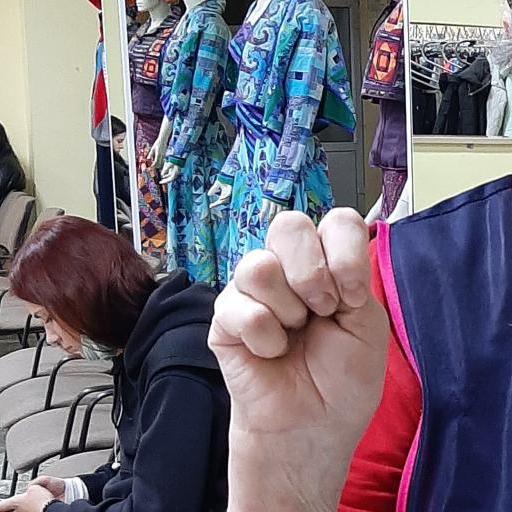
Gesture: fist